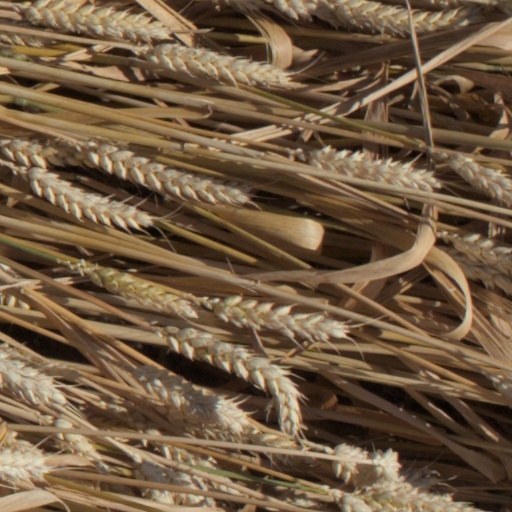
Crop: wheat